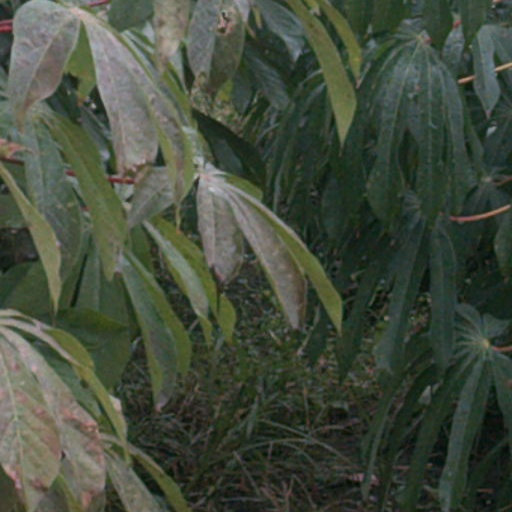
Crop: cassava